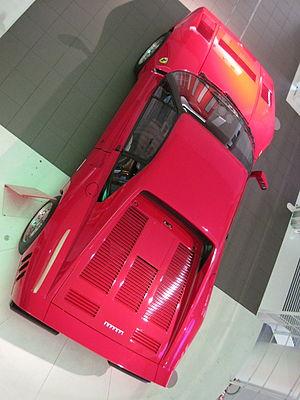
Automobiles in the Galleria Ferrari - Ferrari GTO